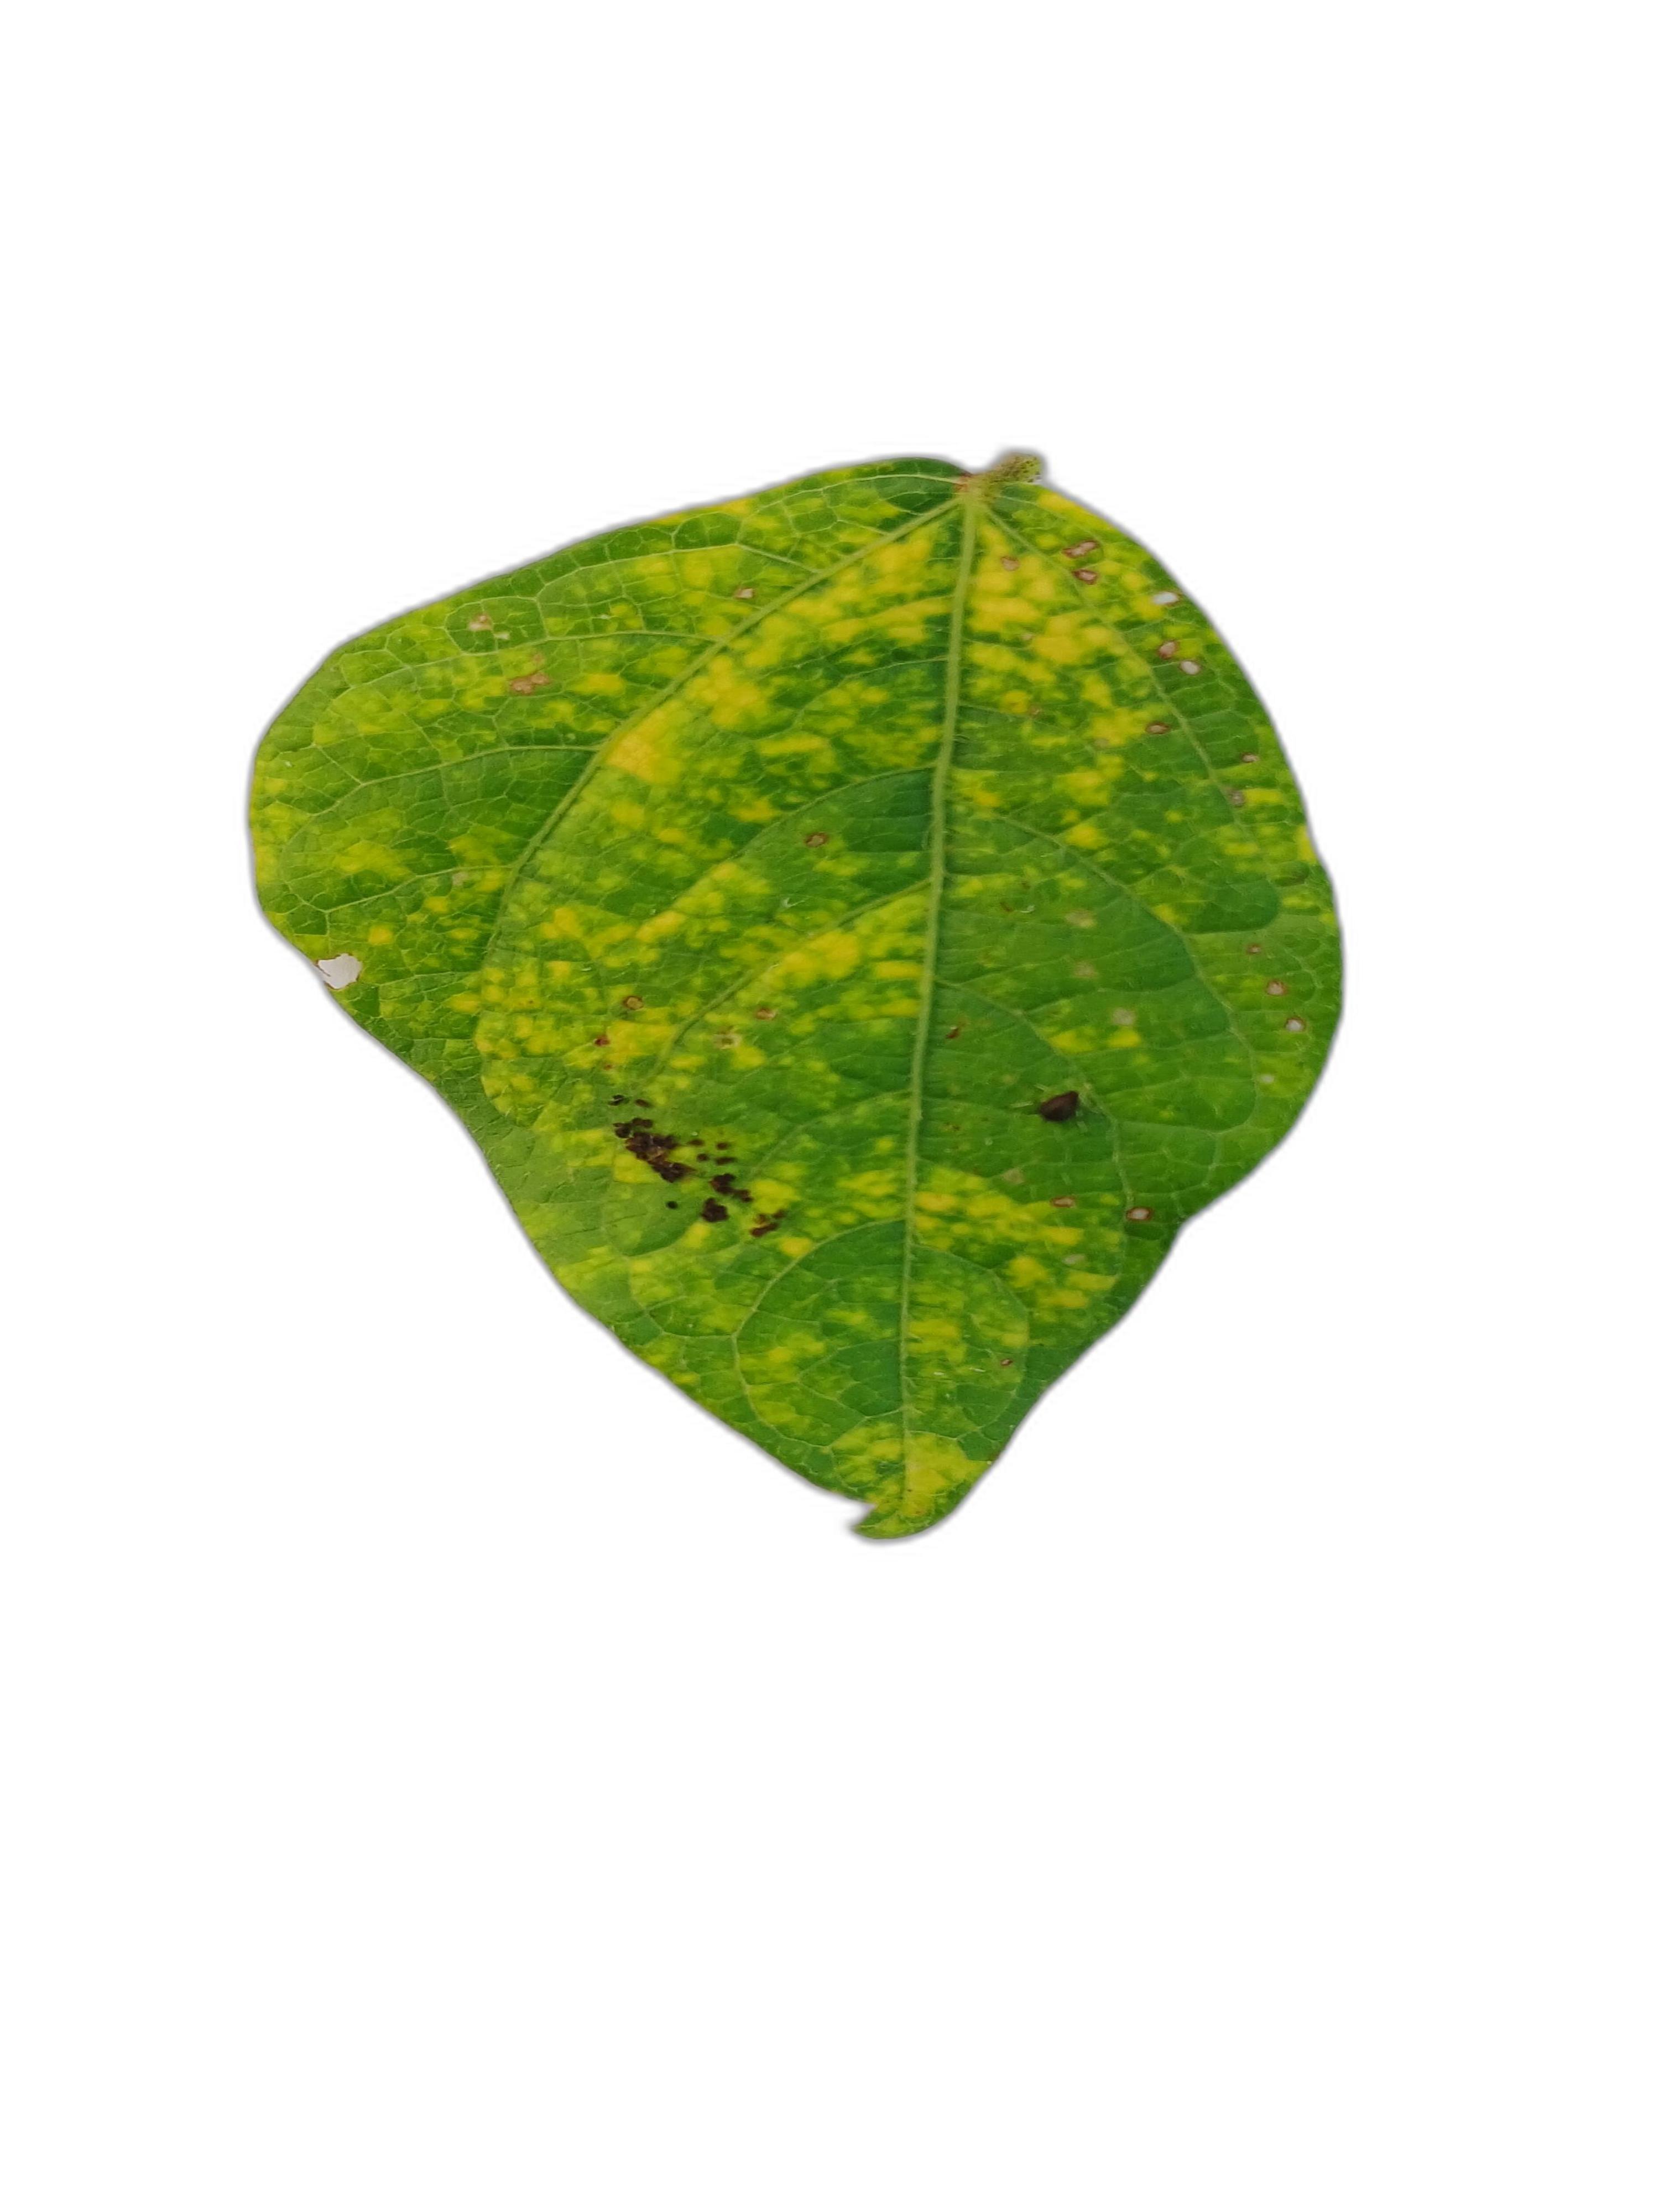
Label: Yellow Mosaic